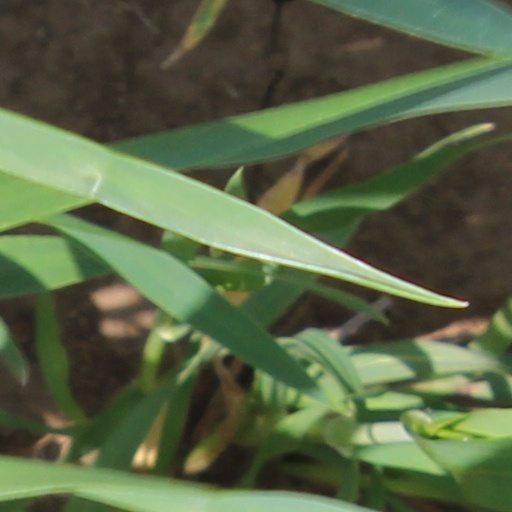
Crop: wheat